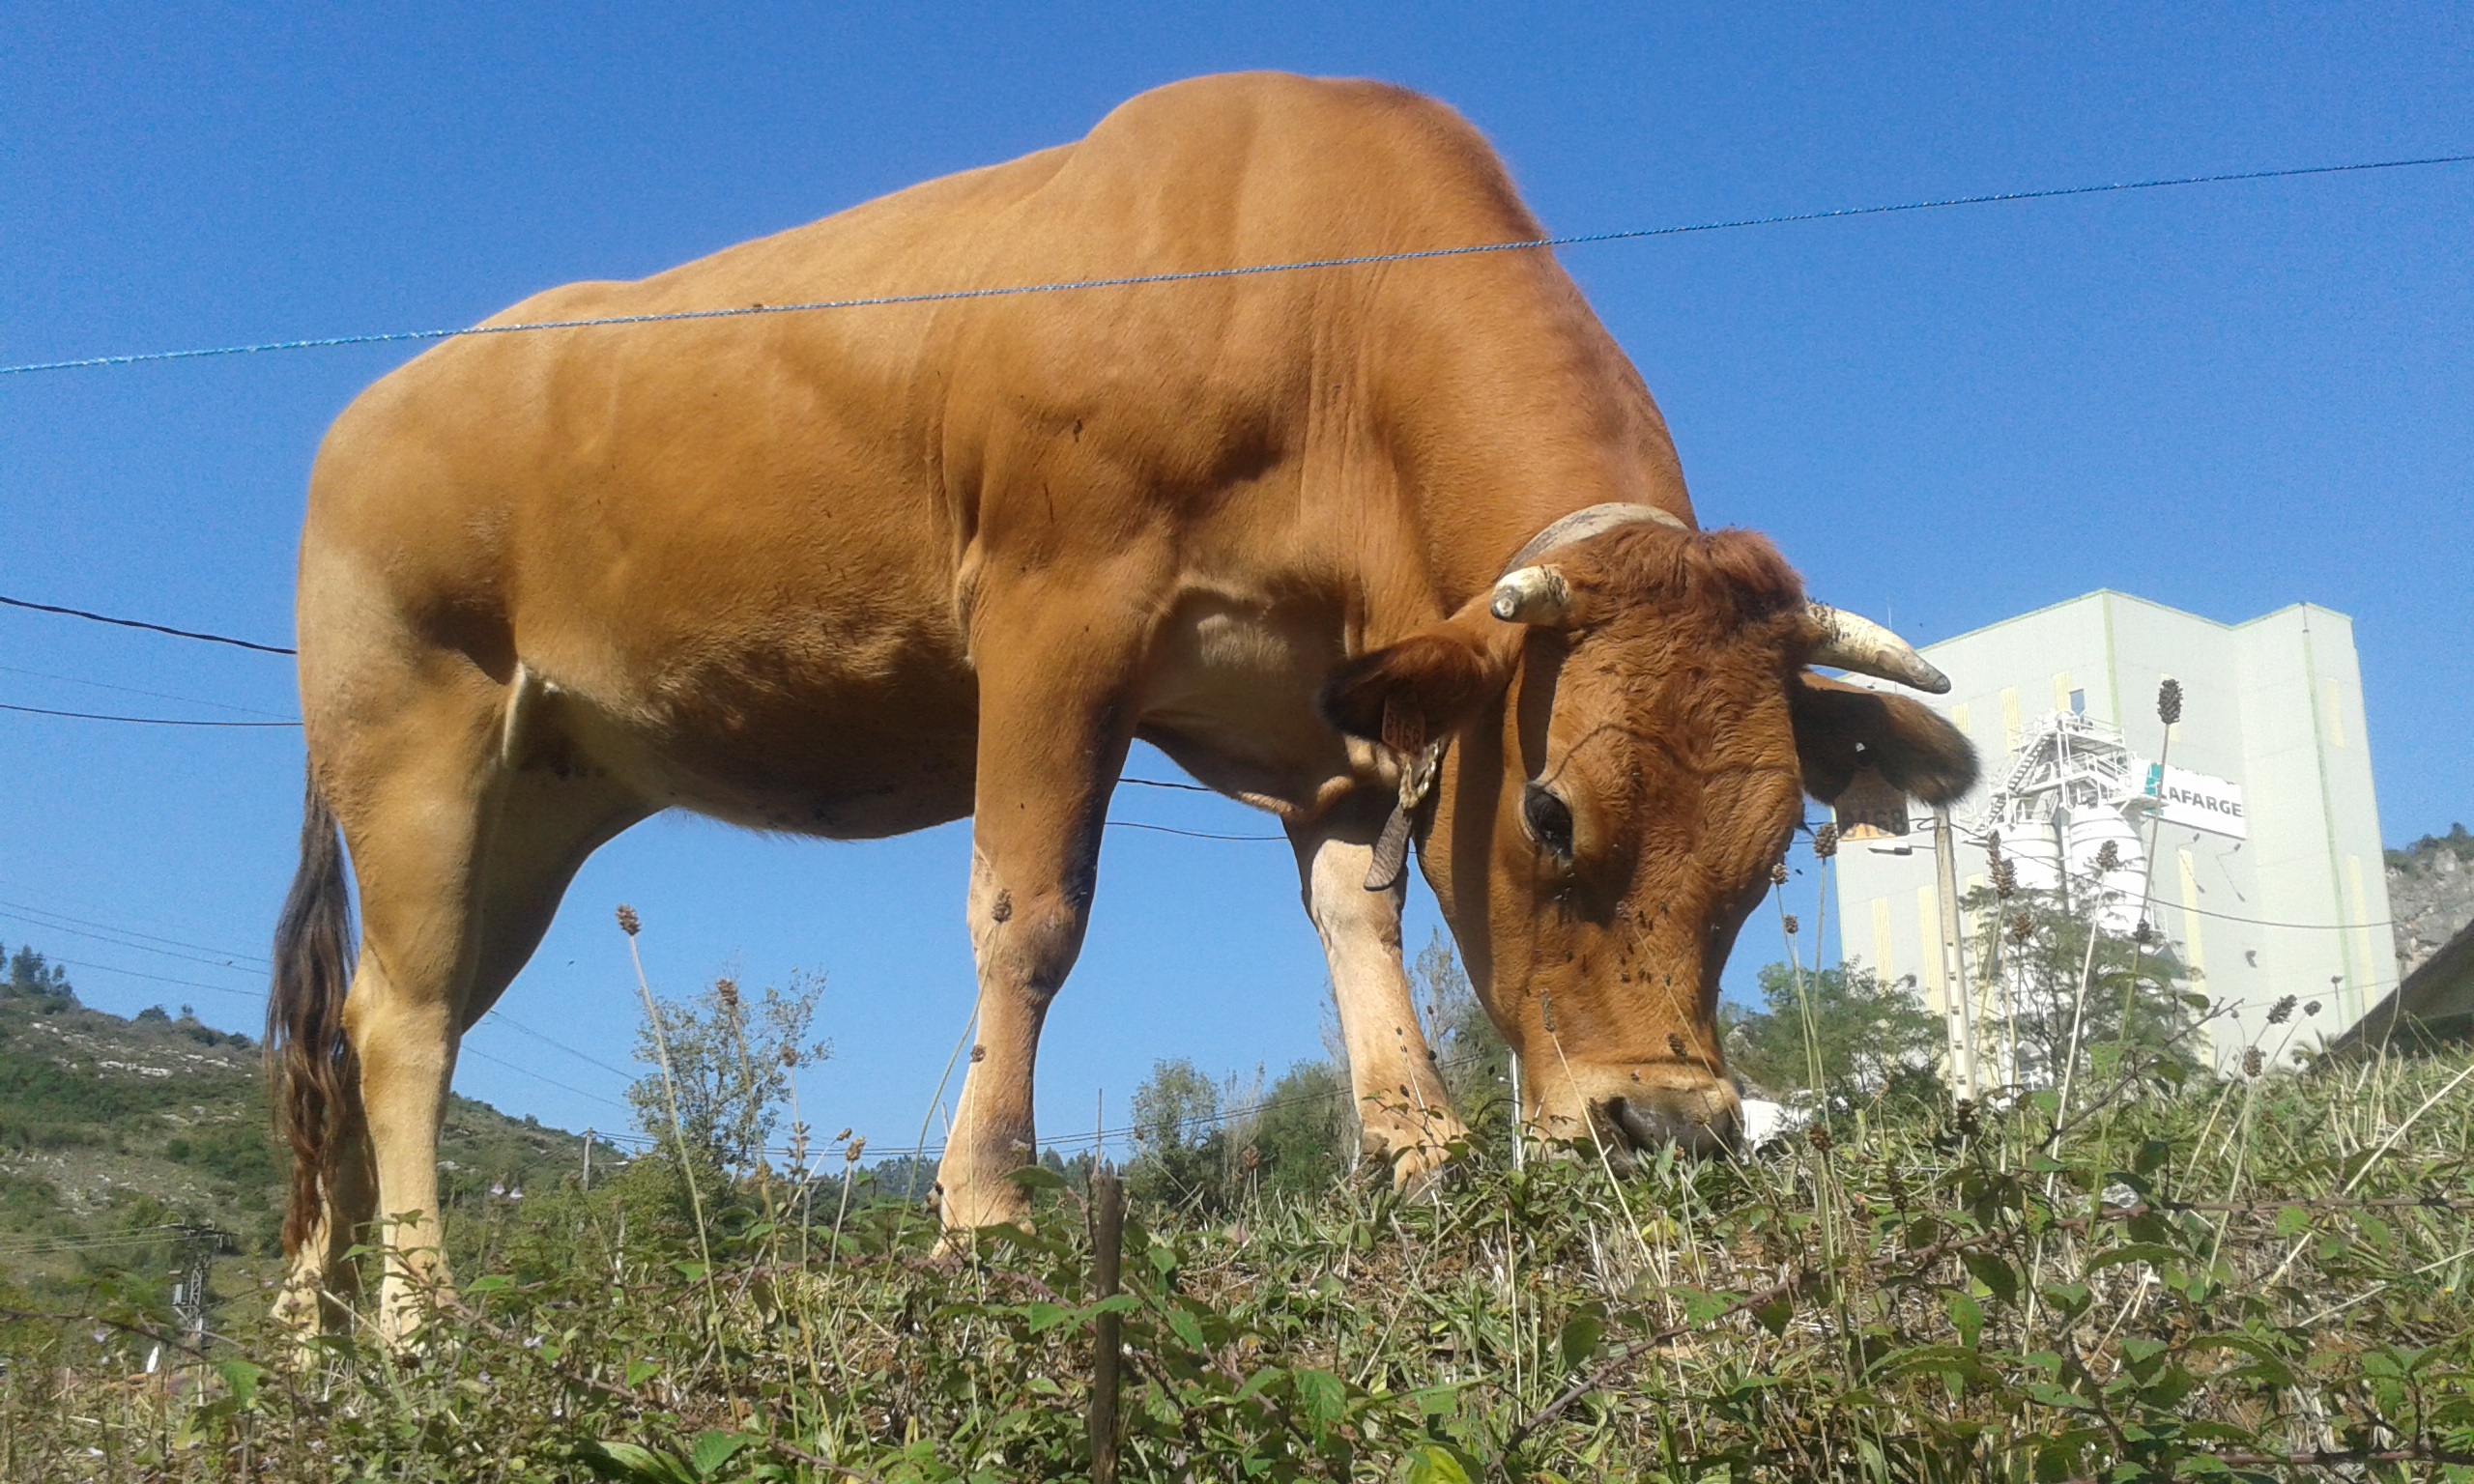
landscape, nature, field, meadow, prairie, cow, herd, pasture, grazing, mammal, fauna, bull, grassland, asturias, ox, dairy cow, cattle like mammal, cow goat family